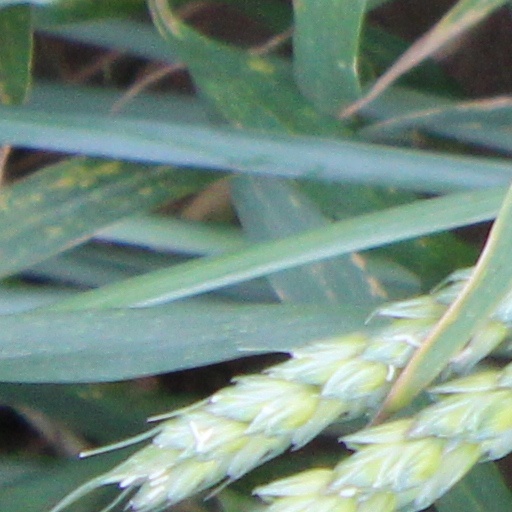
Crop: wheat